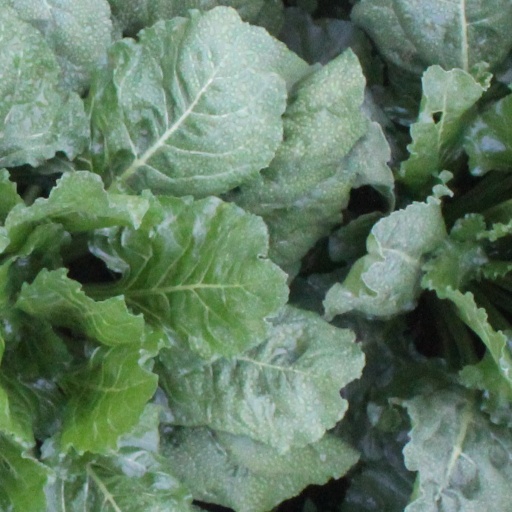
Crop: sugar beet